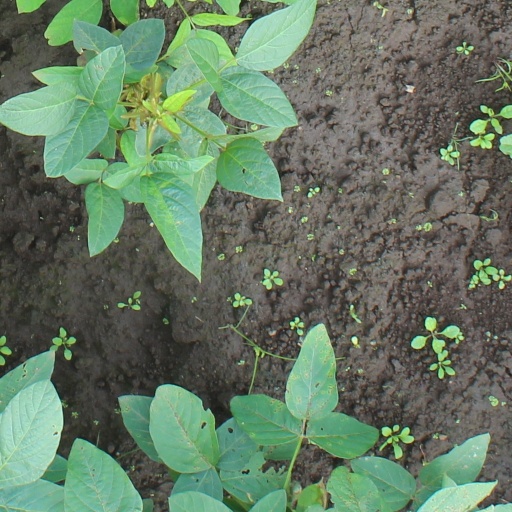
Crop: soybean